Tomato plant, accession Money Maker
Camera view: vertical (180 deg); turntable rotation: 60 degrees
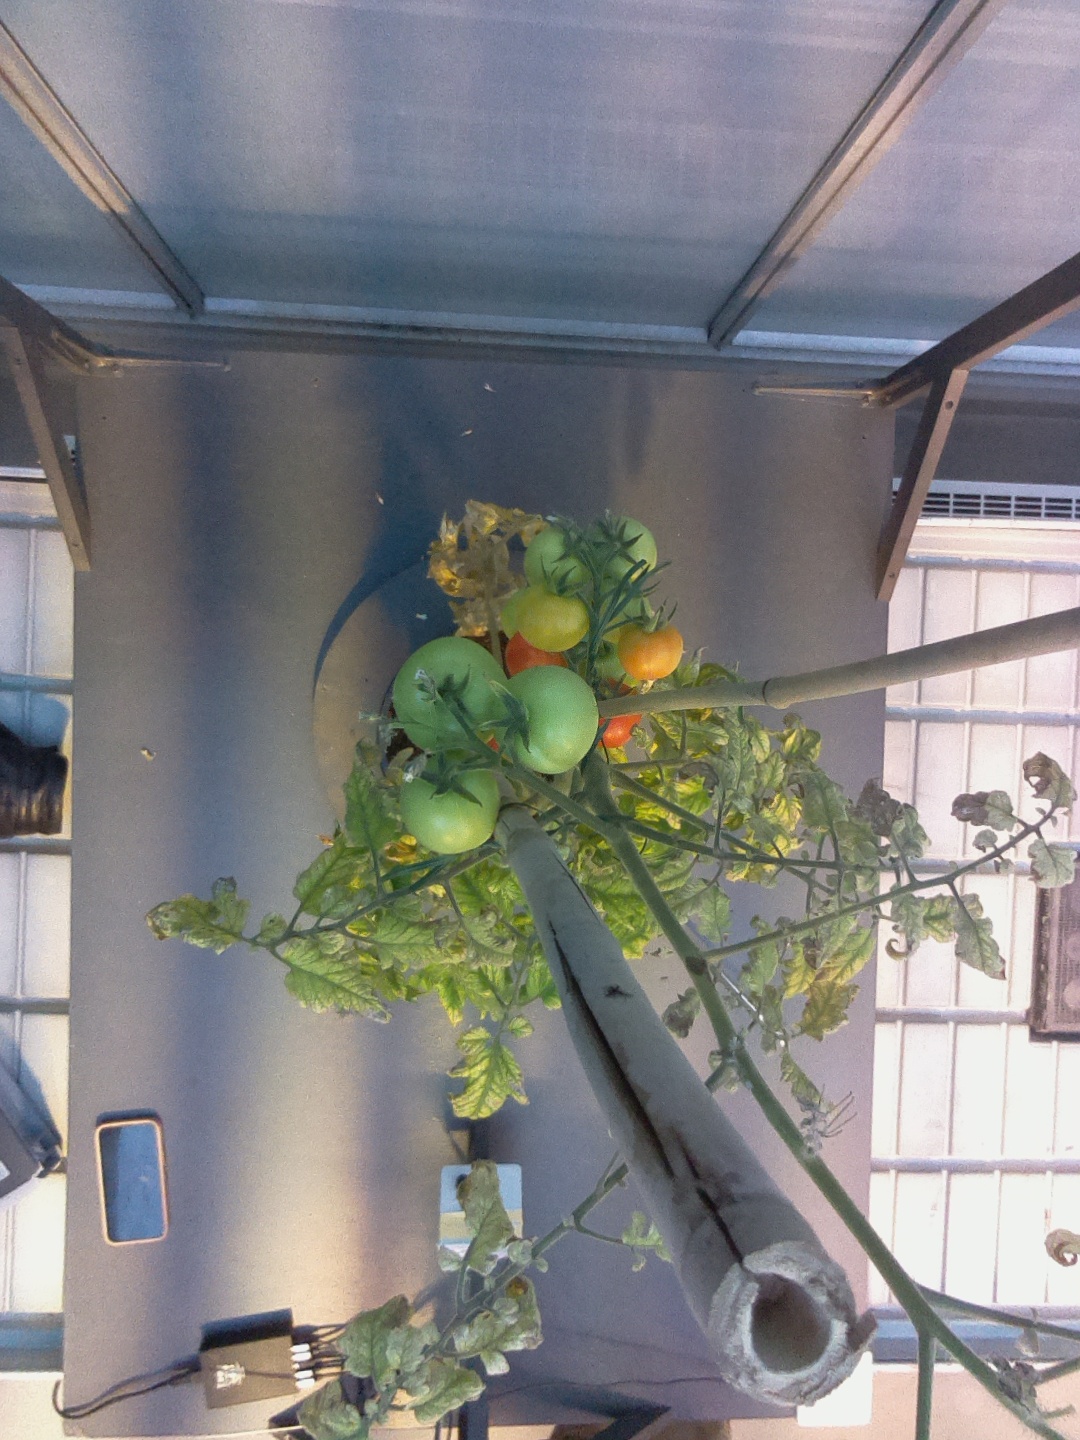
BBCH growth stage 84: 40%-50% of fruits show typical fully ripe color